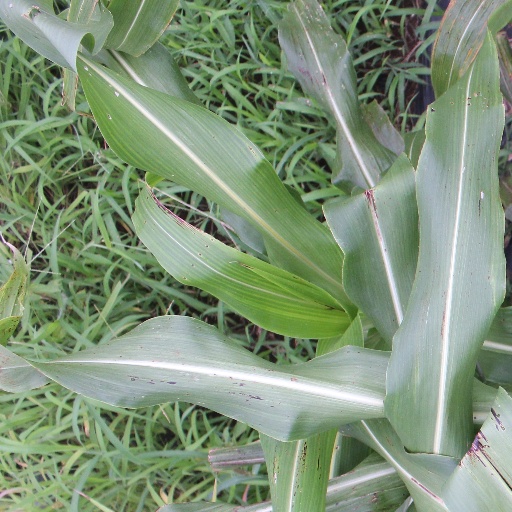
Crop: sorghum